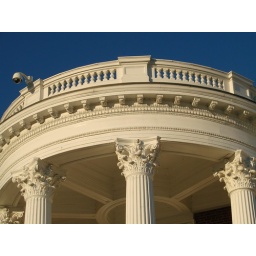
this is a replica of the white house in washington. (just this top part and the columns)